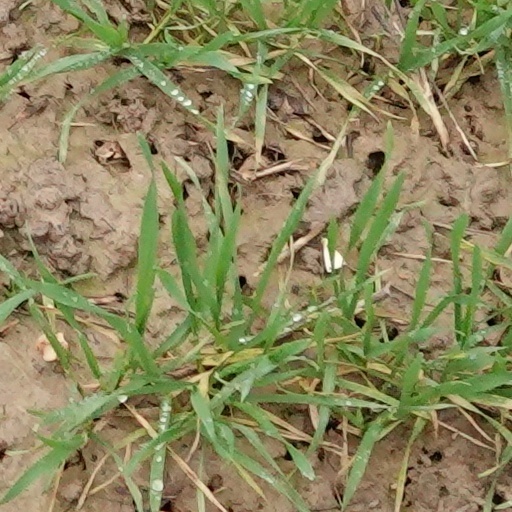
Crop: wheat